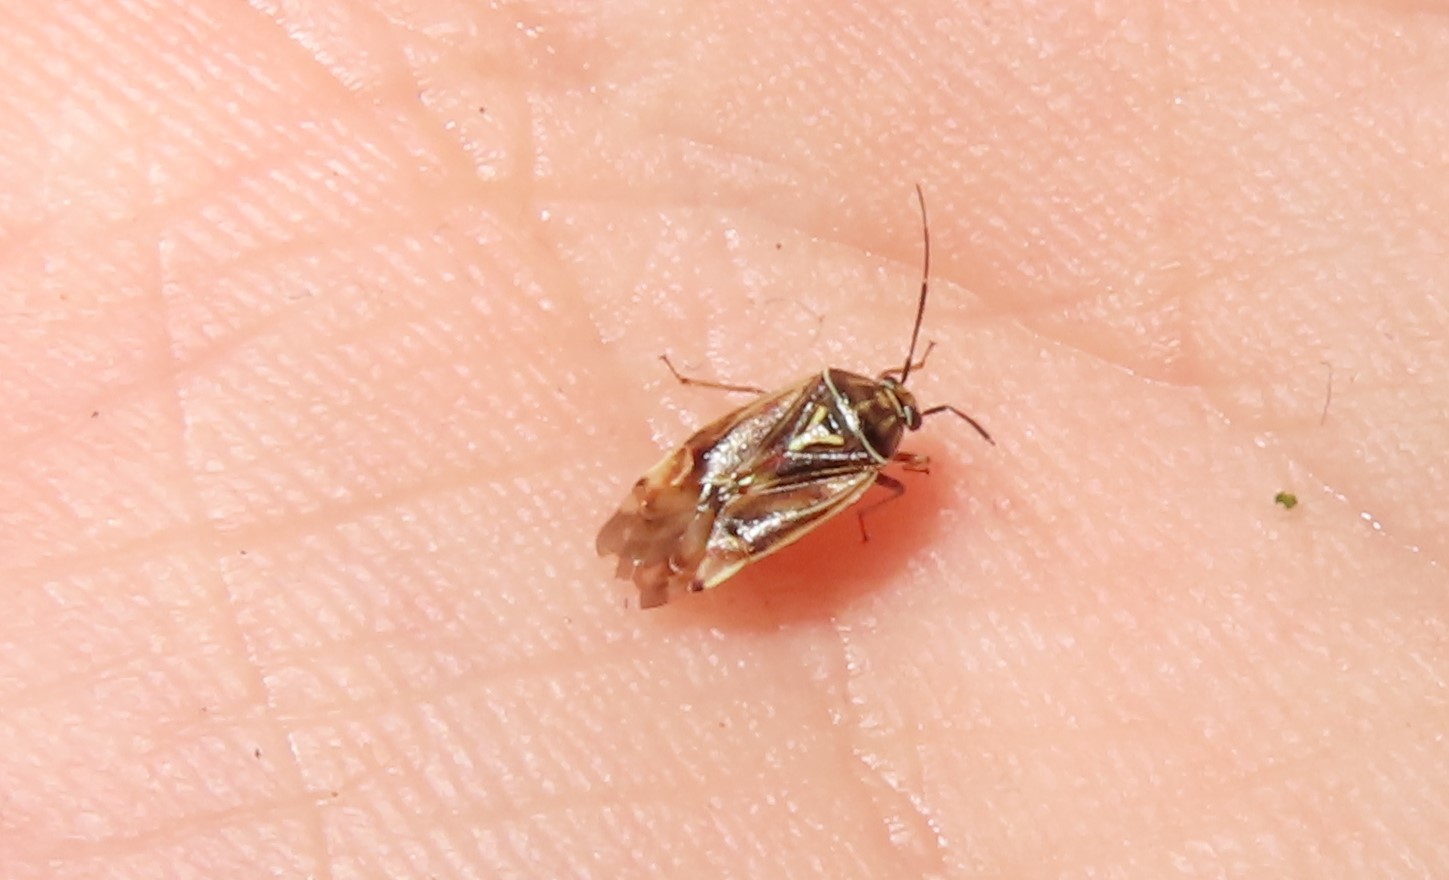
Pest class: lygus_bug